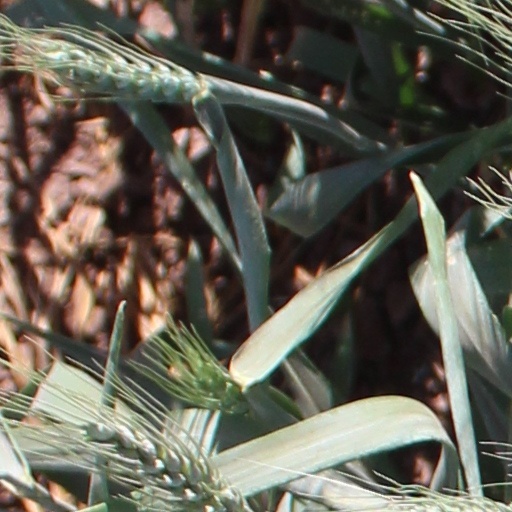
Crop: wheat